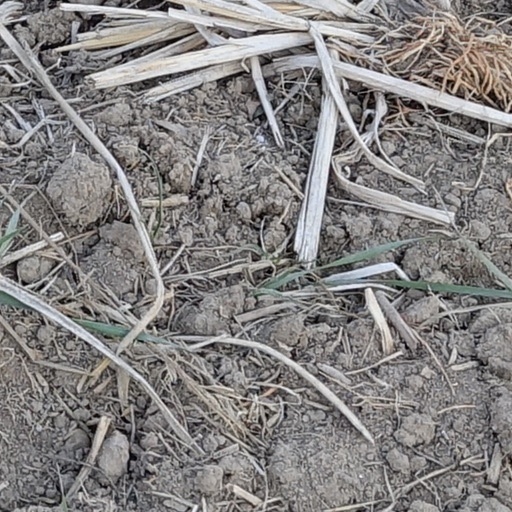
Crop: wheat